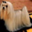
Label: dog